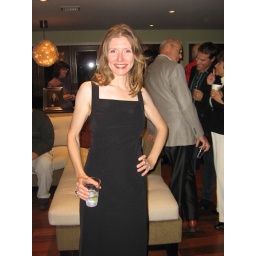
Lisa Weeks in black dress